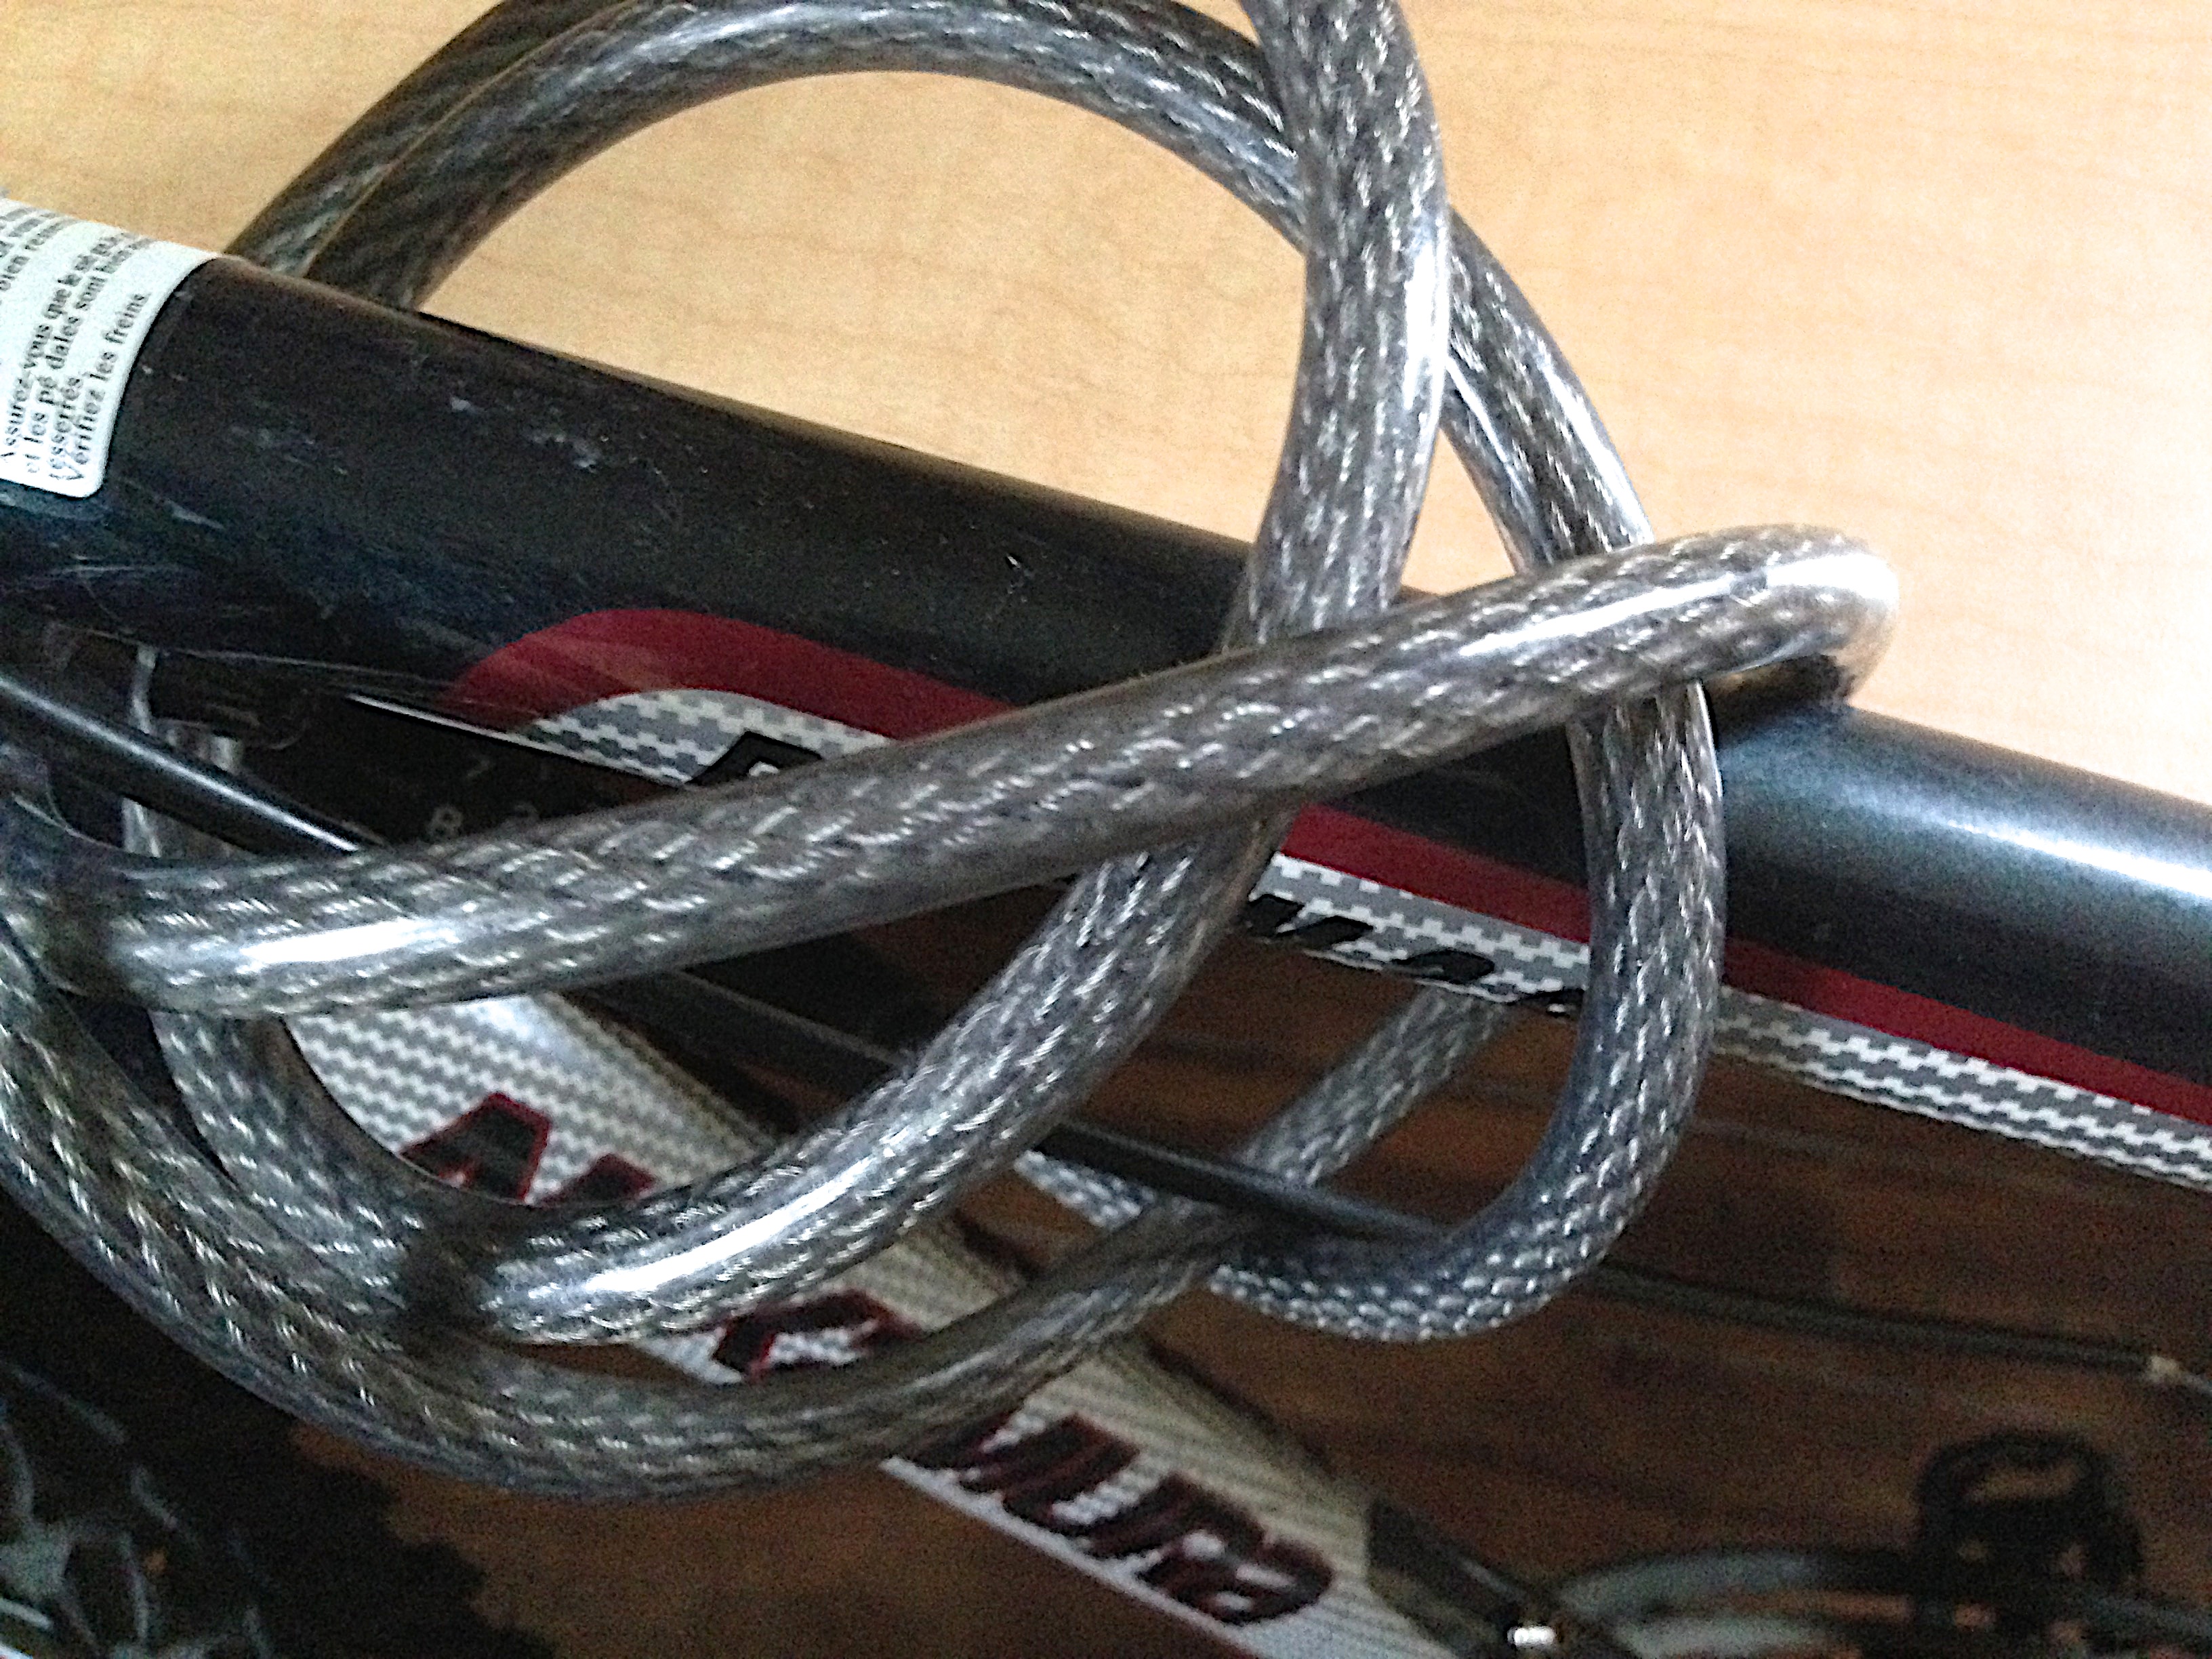
chain, bicycle, rein, bridle, lock, horse tack